Timo Glock

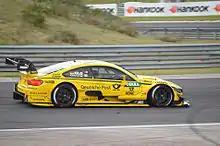
Glock at the 2014 Hungarian DTM race

The team was renamed as Marussia F1 for the 2012 season and he would partner his third teammate in his three years at the team, French rookie Charles Pic. Marussia were forced to pull out of pre-season testing after failing a crash test for rear impact but eventually they passed allowing Glock to compete in the opening race. Glock started the 2012 season strongly by finishing 14th in Australia which equaled his highest ever finish with the Virgin/Marussia team. Glock came 17th in Malaysia, and then scored two consecutive 19th-place finishes in China and Bahrain. Furthermore, he finished 18th in the , before he achieved 14th again in Monaco and retired from the race with a brake malfunction.